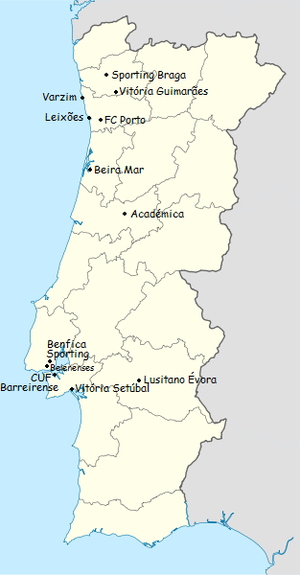
Carte des clubs participants du championnat du portugal de football de première division 1965-1966